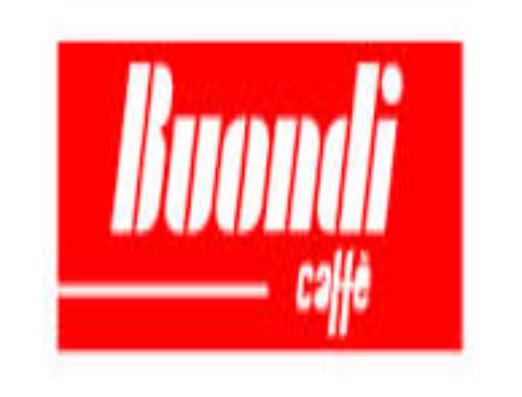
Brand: Buondi
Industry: Food